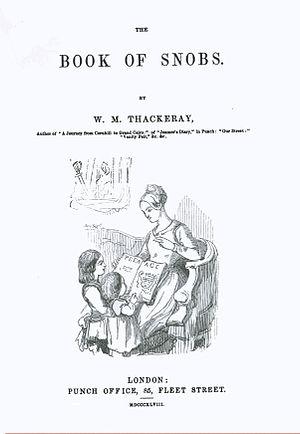
Première de couverture de l'édition originale du Livre des snobs, avec dessins de l'auteur
Le Livre des snobs, par l'un d'entre eux est un ouvrage de William Makepeace Thackeray, écrivain anglais de l'époque victorienne, publié en 1848. Le livre reprend une série d'articles hebdomadaires parus dans Punch sous le titre « The Snobs of England, By One of Themselves », œuvre pseudonymique dont le personnage principal s'appelle Snob. Il s'agit donc des confessions ou des mémoires d'un snob.